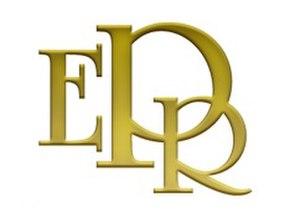
Logo de EPR: Evancic Perrault Robinson
Le groupe EPR Canada depuis les années 1980, fait partie des vingt plus grandes firmes comptables canadiennes. Son expansion et l'augmentation de ses revenus lui ont permis de se classer au 9ᵉ rang à l'échelle nationale. D'autre part, au travers de ses affiliations, la société s'est étendue dans 37 pays.